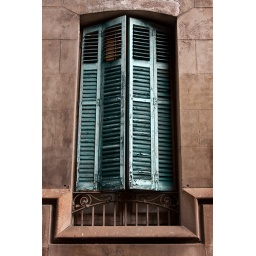
This is a shoot from an old house window shades in Barcelona, Spain.